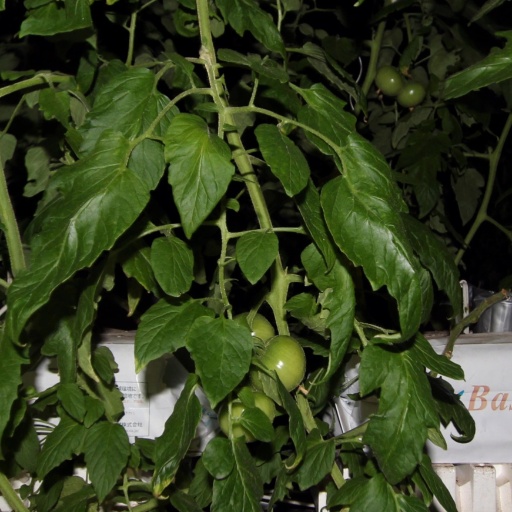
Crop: tomato